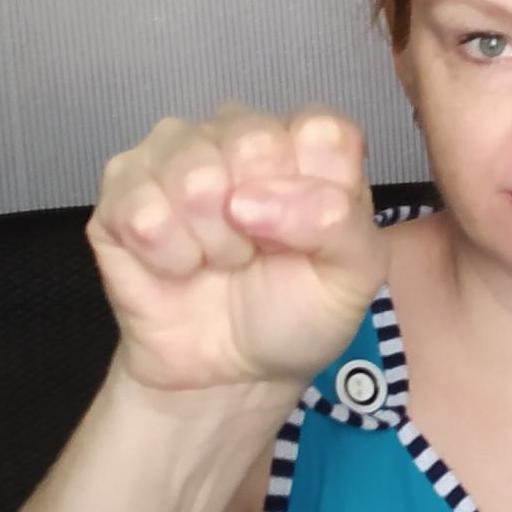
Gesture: fist